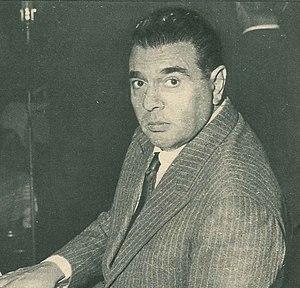
Giovanni D'Anzi (né à Milan le 1er janvier 1906 et mort à Santa Margherita Ligure le 15 avril 1974) est un musicien et compositeur italien.
Giovanni D'Anzi, né le 1ᵉʳ janvier 1906 à Milan et mort à Santa Margherita Ligure le 15 avril 1974, est un musicien et compositeur italien.